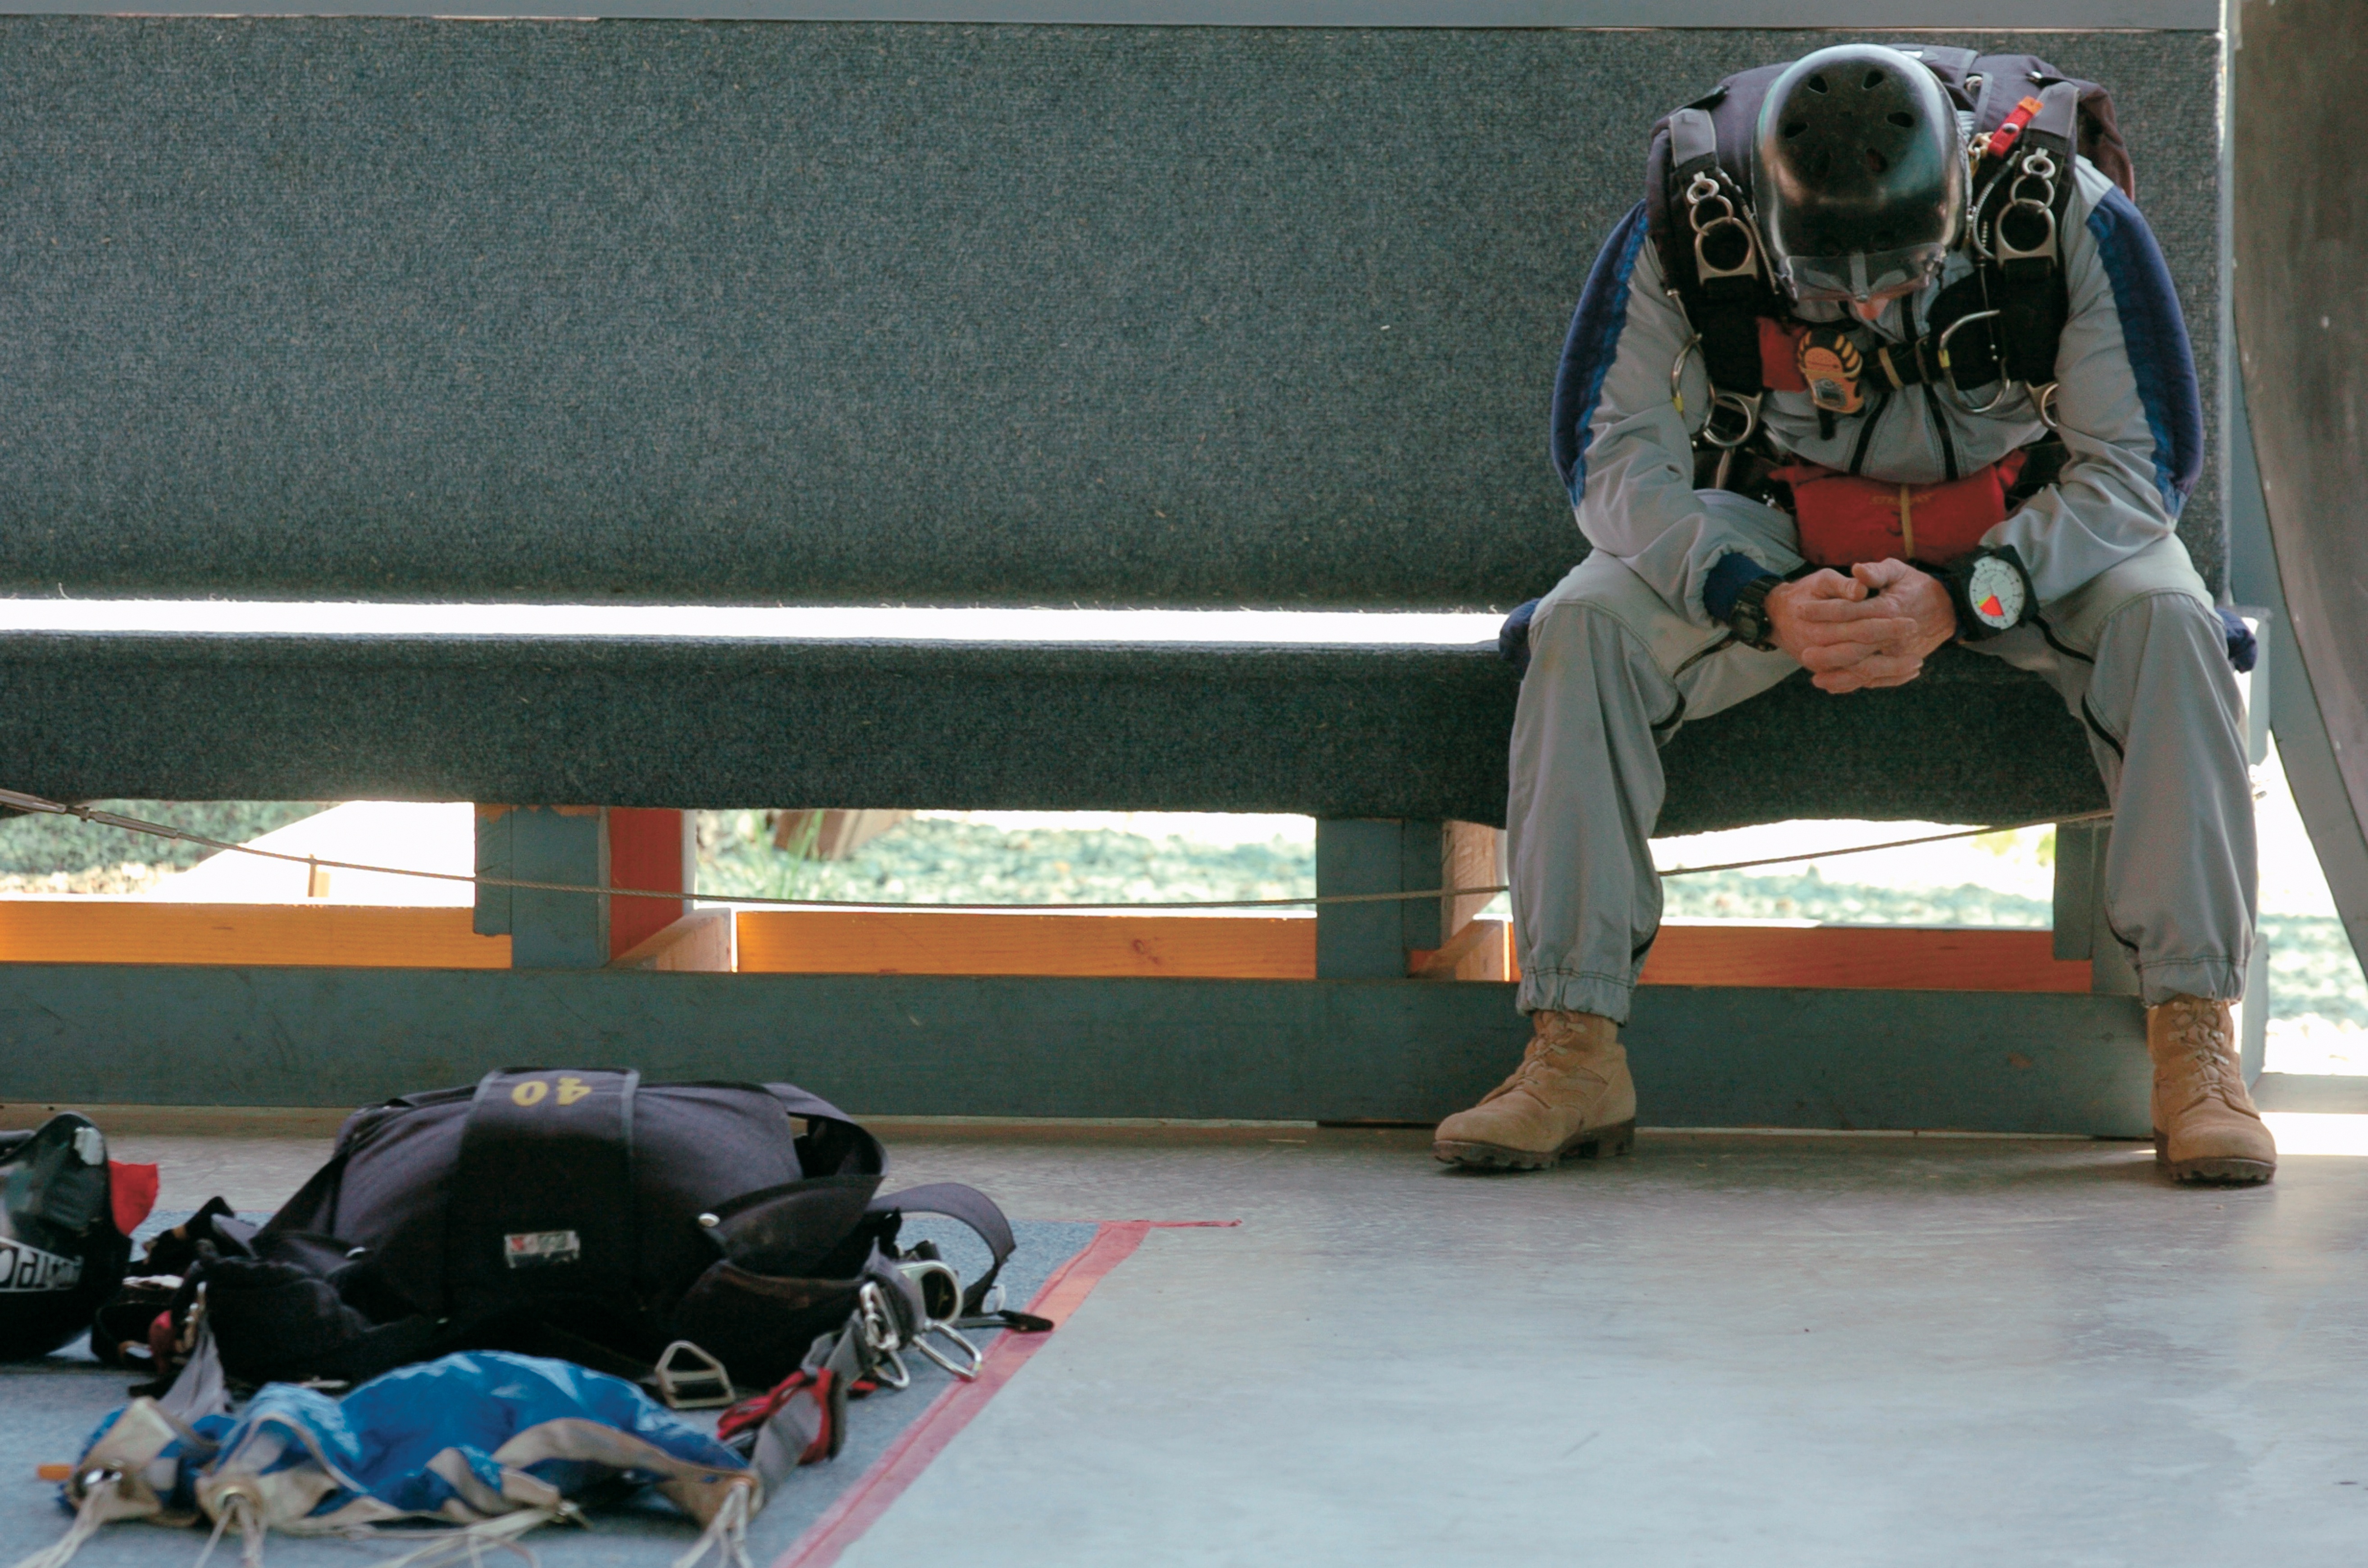
man, bench, jump, military, thinking, waiting, reflection, equipment, flight, parachute, sports, quiet, parachutist, skydiver